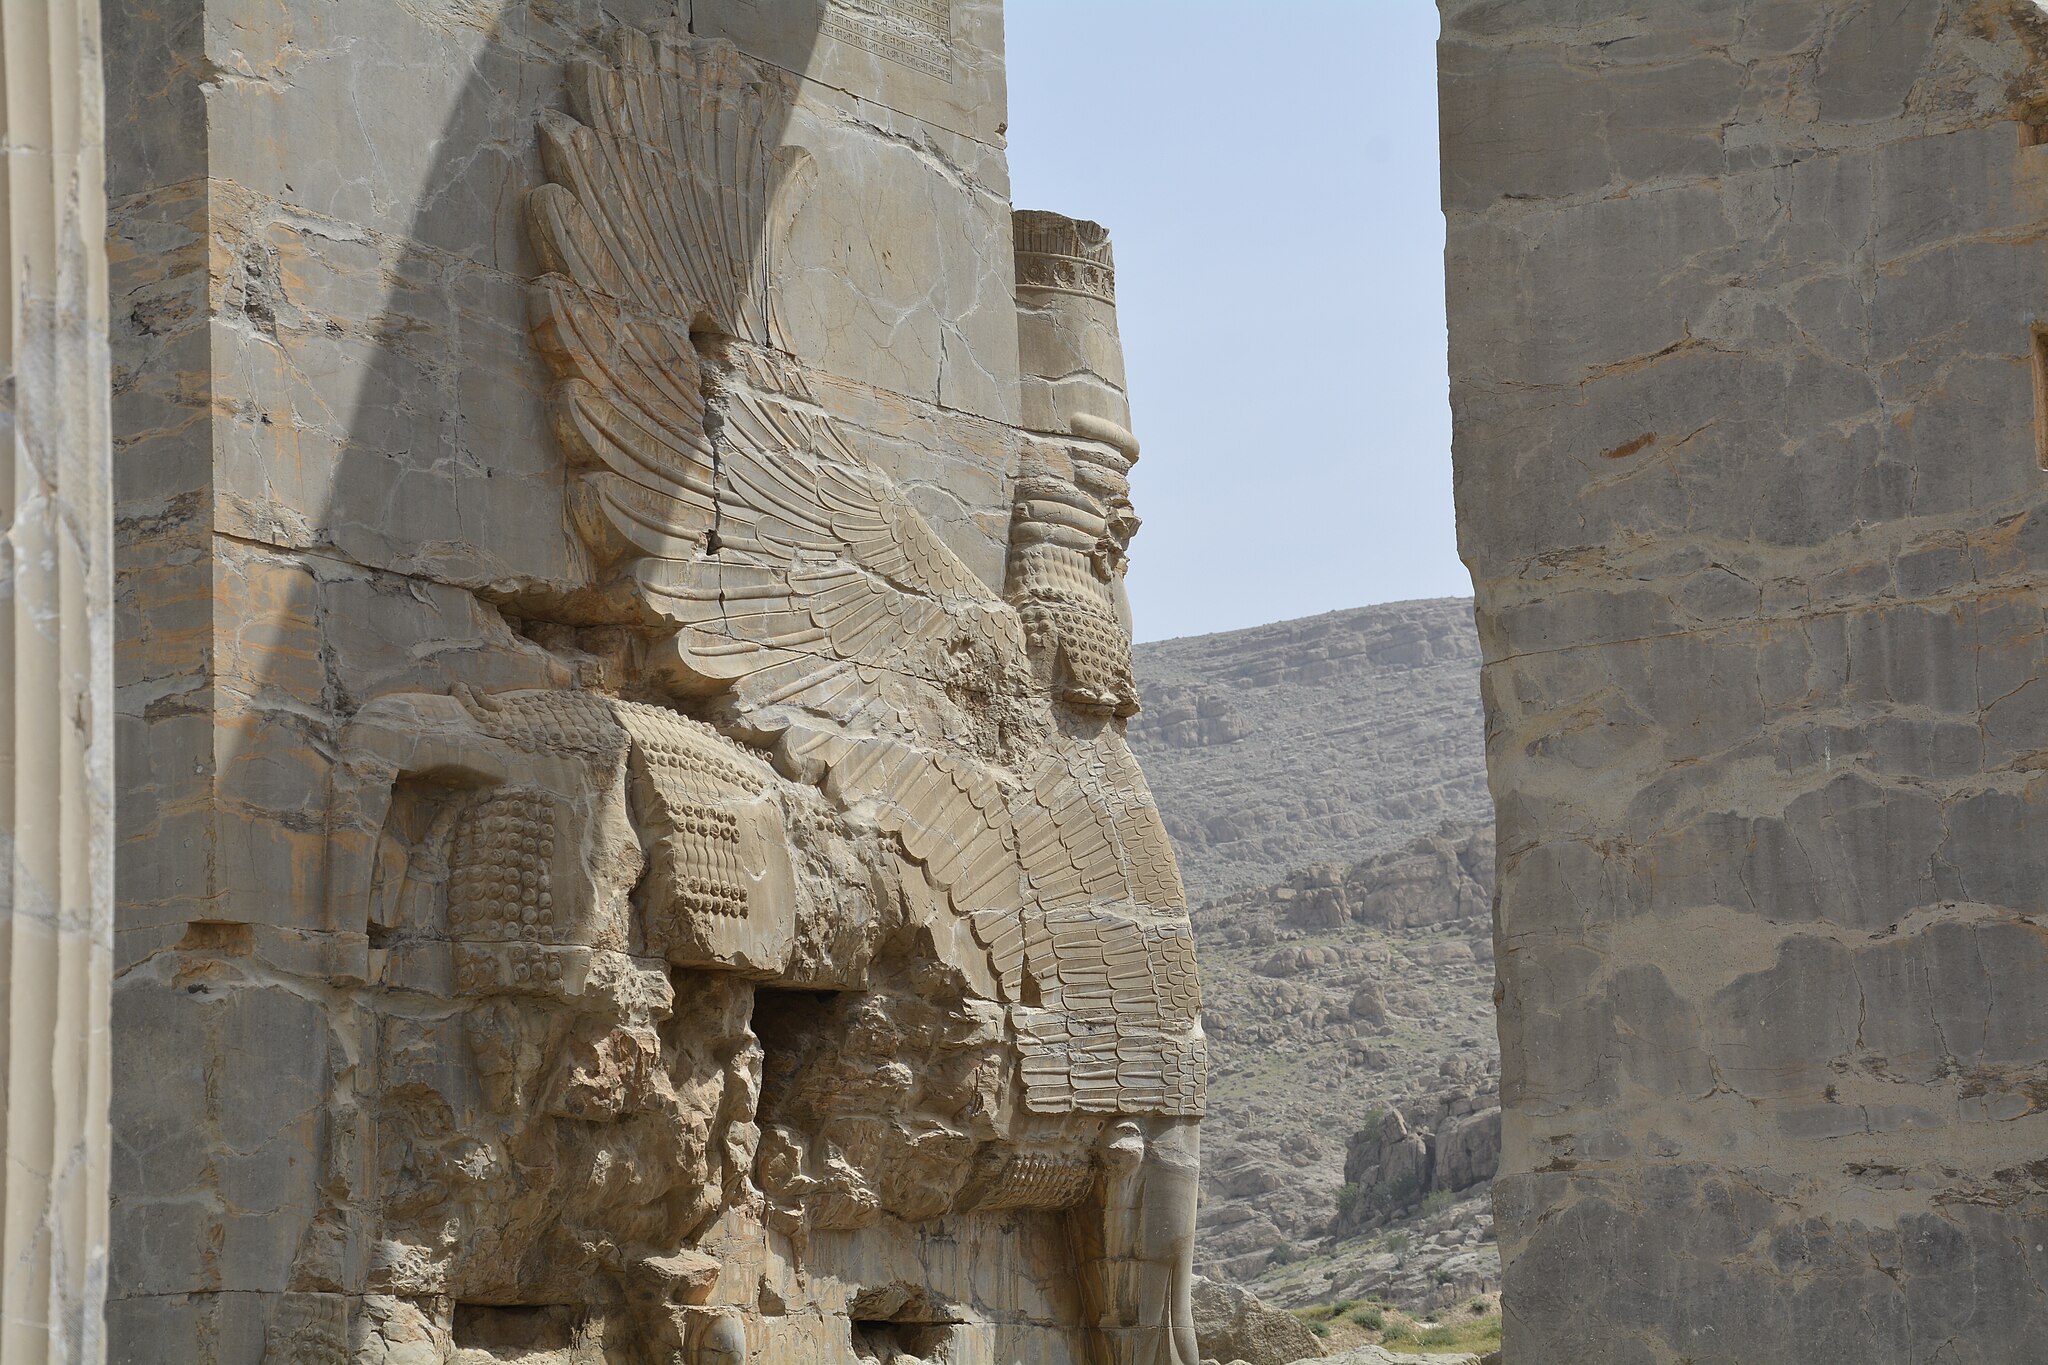
Title: تخت جمشید-1
Date: 2017-10-07
Categories: Self-published work, Images from Wiki Loves Monuments 2017, Cultural heritage monuments in Iran with known IDs, Uploaded via Campaign:wlm-ir, Images from Wiki Loves Monuments 2017 in Iran, Images from Wiki Loves Monuments in Marvdasht, 2017 in Persepolis, Details of Gate of All Nations